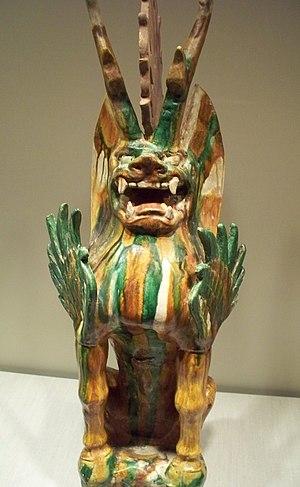
La dynastie Tang est une dynastie chinoise précédée par la dynastie Sui et suivie par la période des Cinq Dynasties et des Dix Royaumes. Elle a été fondée par la famille Li, qui prit le pouvoir durant le déclin et la chute de l'empire Sui.